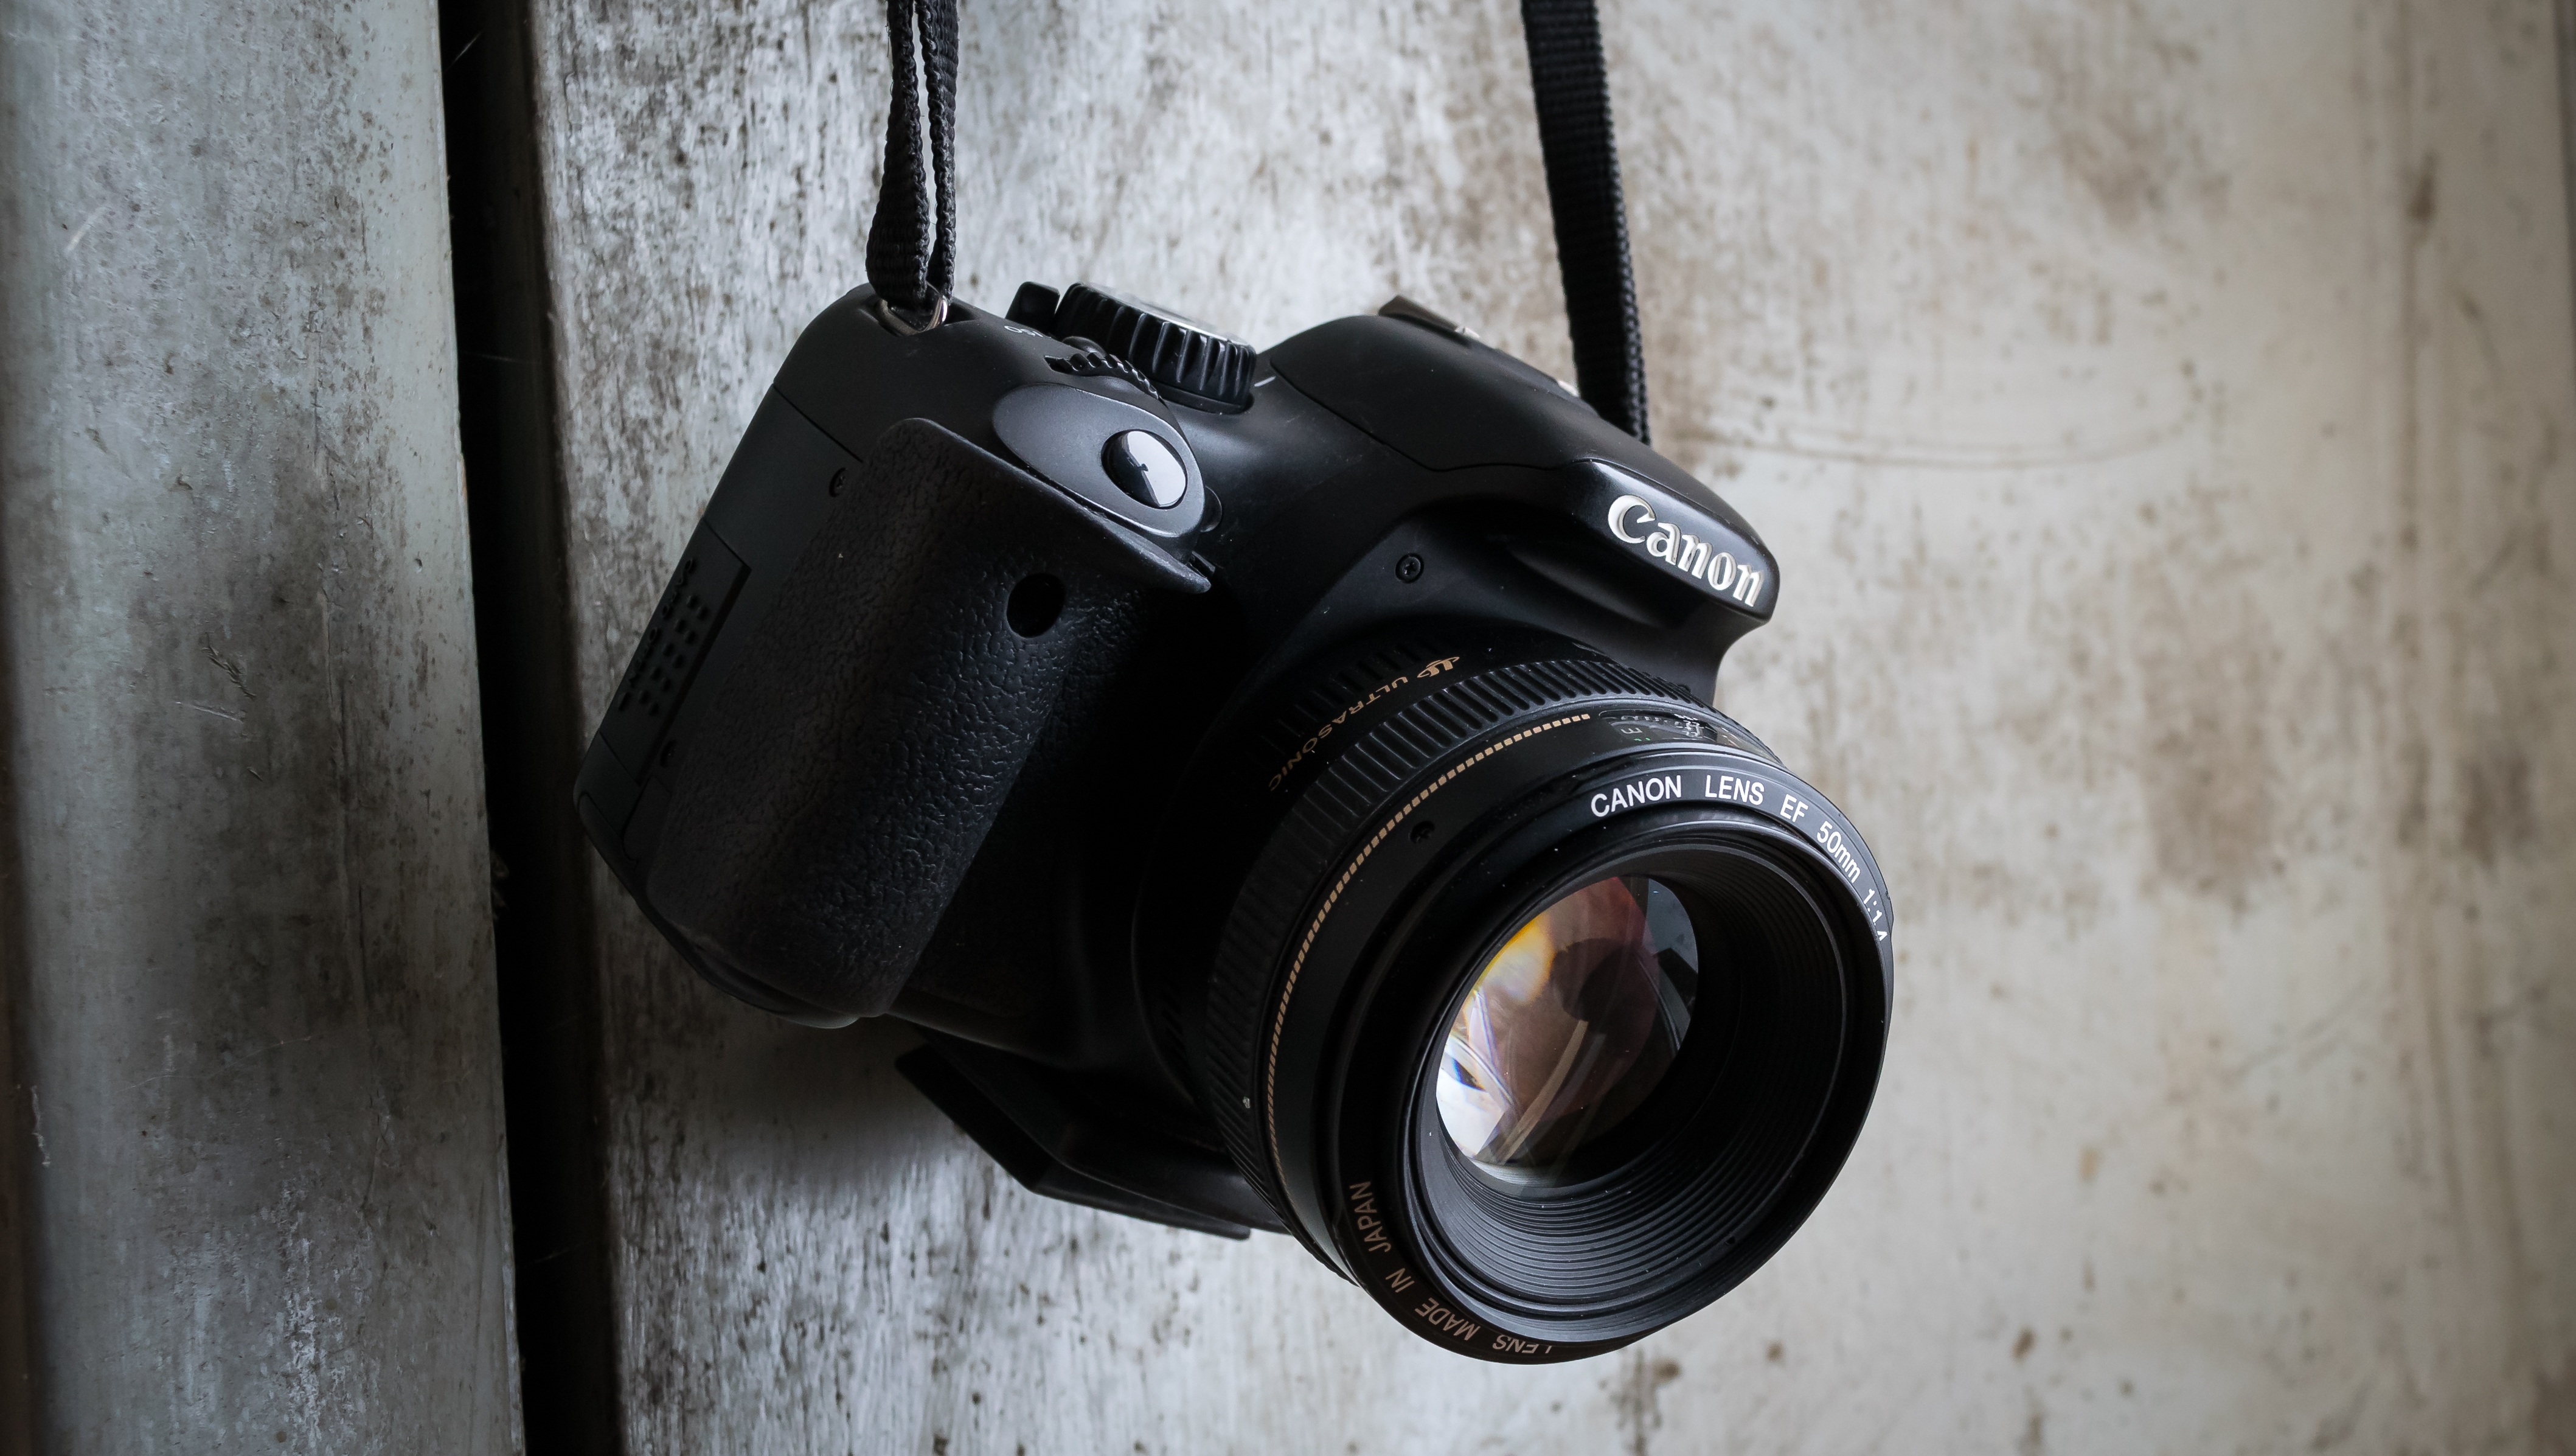
technology, white, camera, photography, wheel, photo, lens, black, reflex camera, digital camera, picture, digital, photograph, camera lens, hobby, digital slr, single lens reflex camera, cameras optics, mirrorless interchangeable lens camera, camera accessory